Igor Ivanov (politician, born 1937)

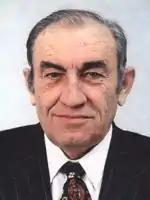

Igor Vladimirovich Ivanov (Russian: Игорь Владимирович Иванов; 13 September 1937 – 2000) was a Russian politician who served as the acting Head of Karachay-Cherkess Republic in 1999. He had also served as a member of the Federation Council, and representative of the legislative authority of the Karachay-Cherkess Republic.